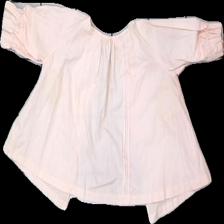
View: back
Type: Sweater
Category: Children
Brand: Missing
Colors: Pink
Material: 100% cotton
Cut: Regular
Season: All
Stains: Major
Damage: Stain
Damage location: top left
Damage 2: Stain
Damage 2 location: top right
Price range: <50
Recommended usage: Export
Comment: Washed out